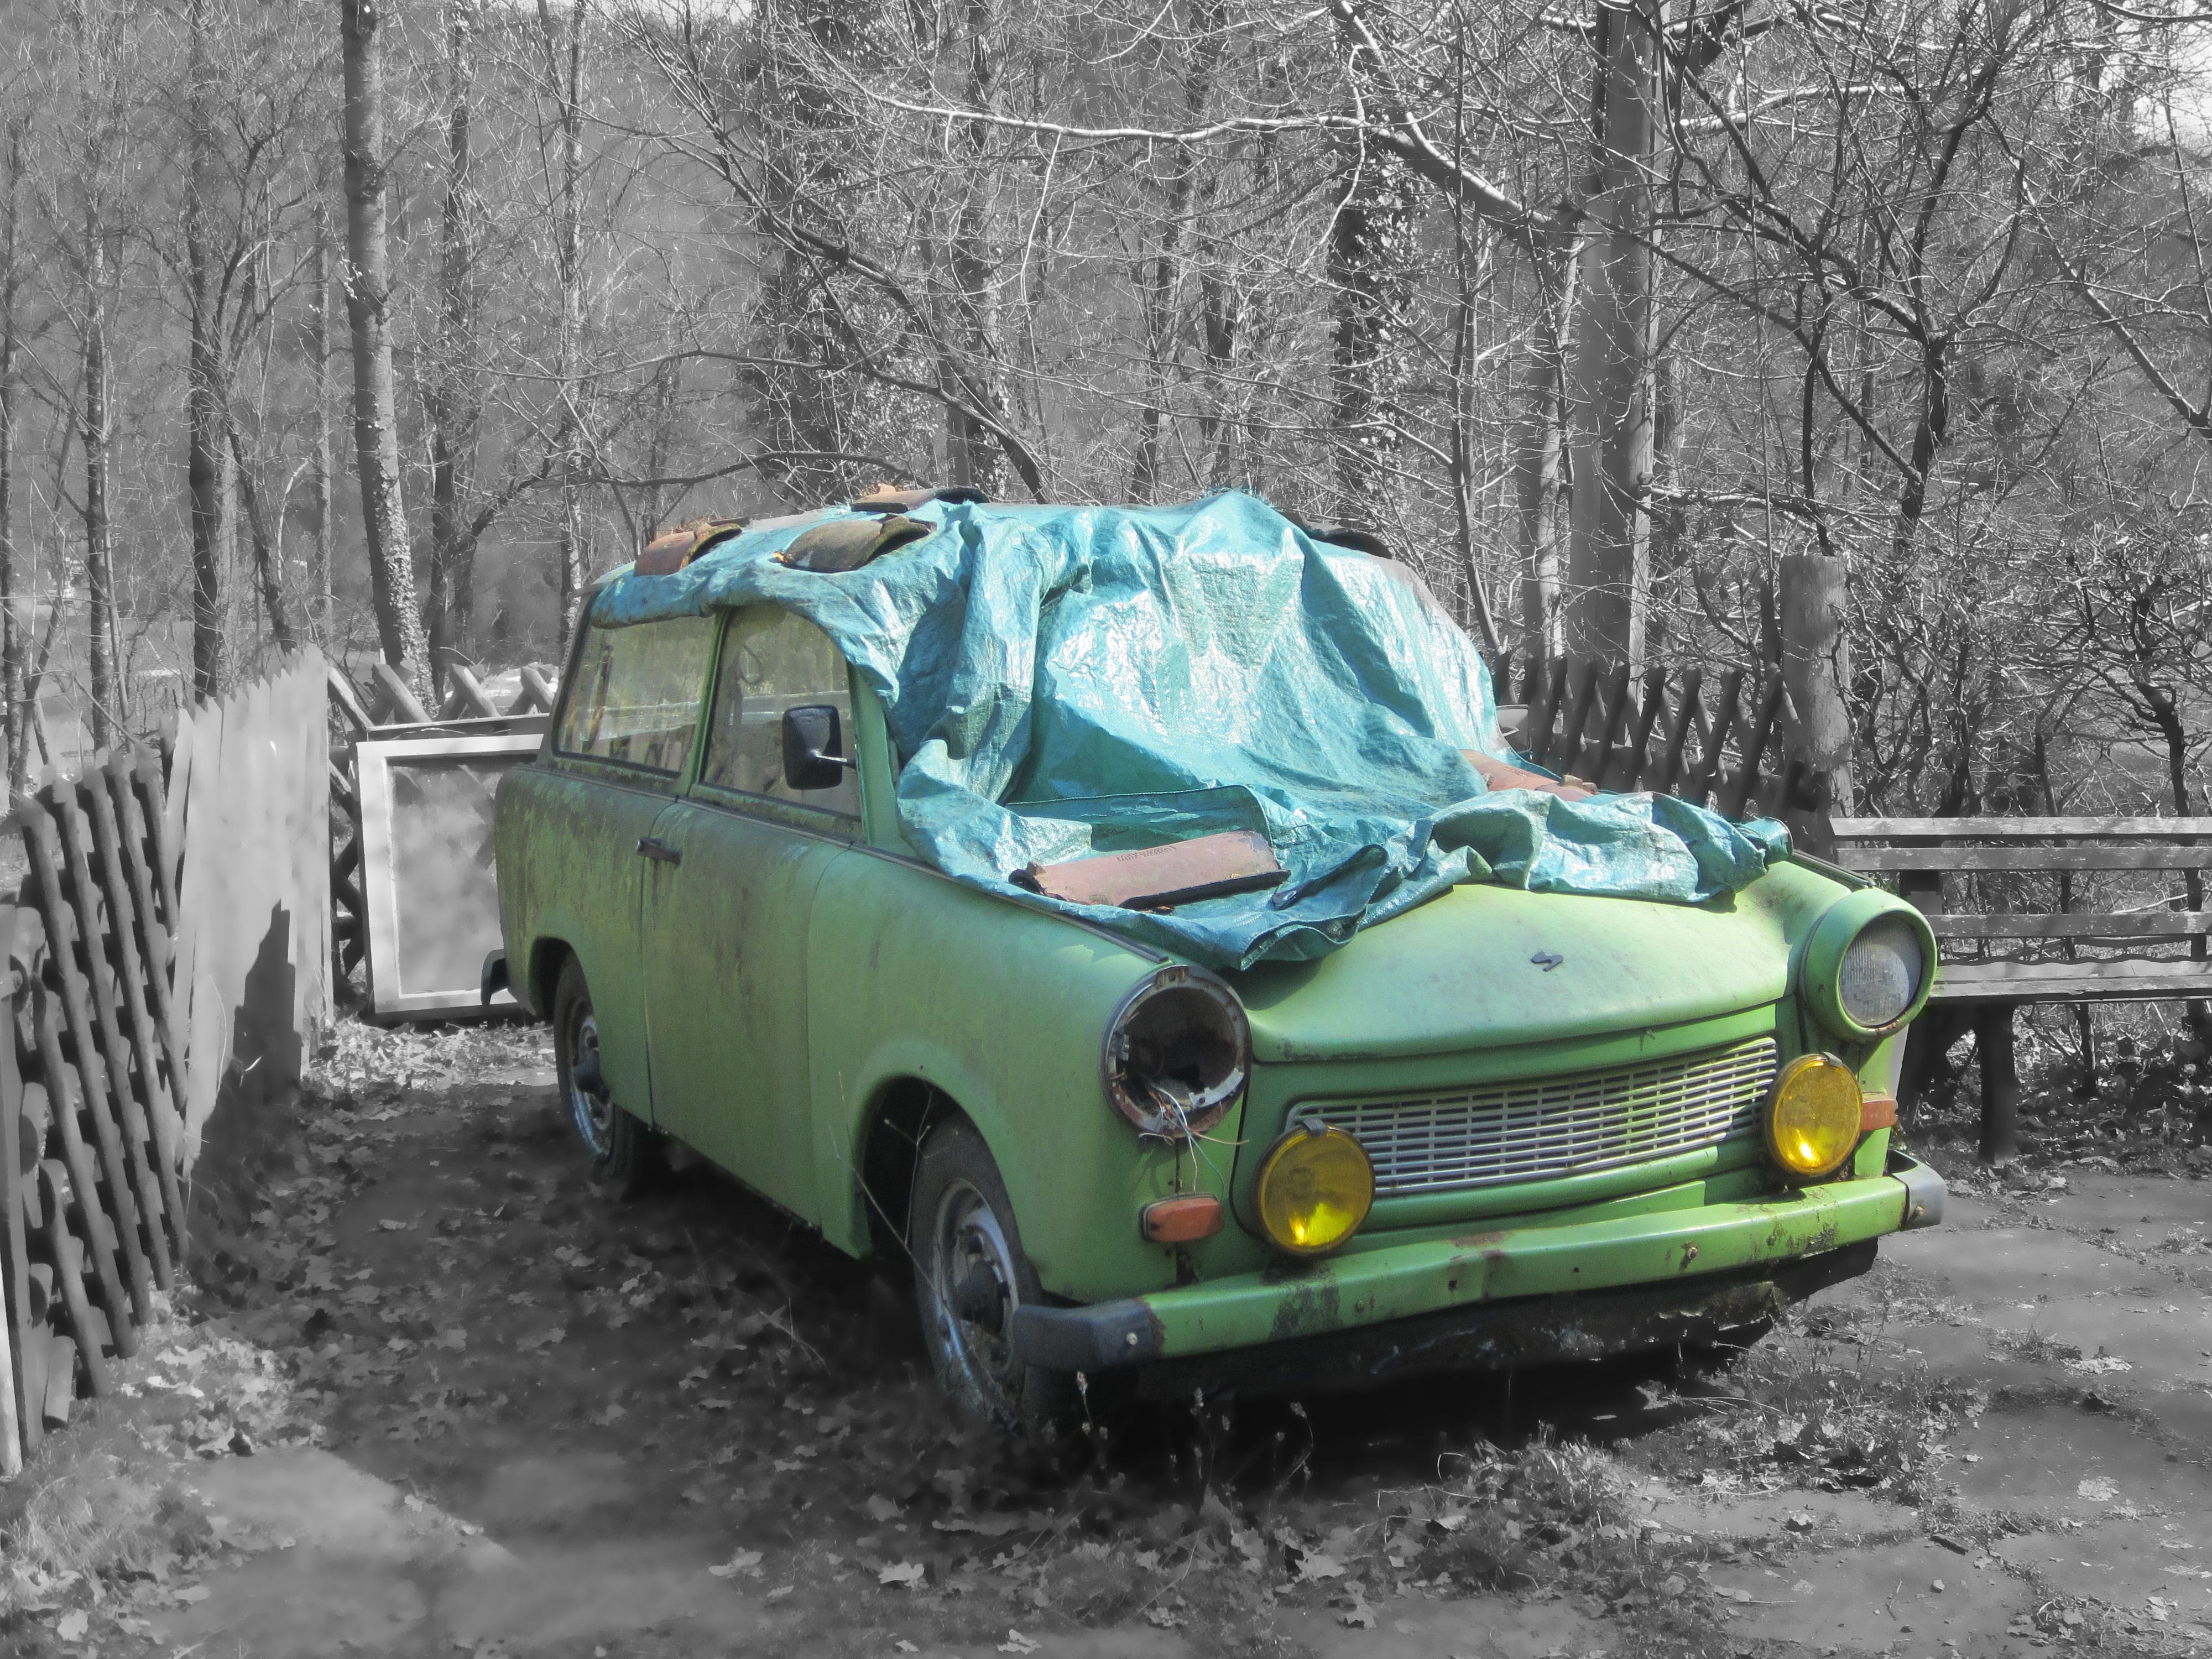
car, vehicle, auto, vintage car, mini cooper, sedan, mini, oldtimer, wreck, antique car, city car, off road vehicle, sport utility vehicle, land vehicle, trabbi, automobile make, off roading, subcompact car